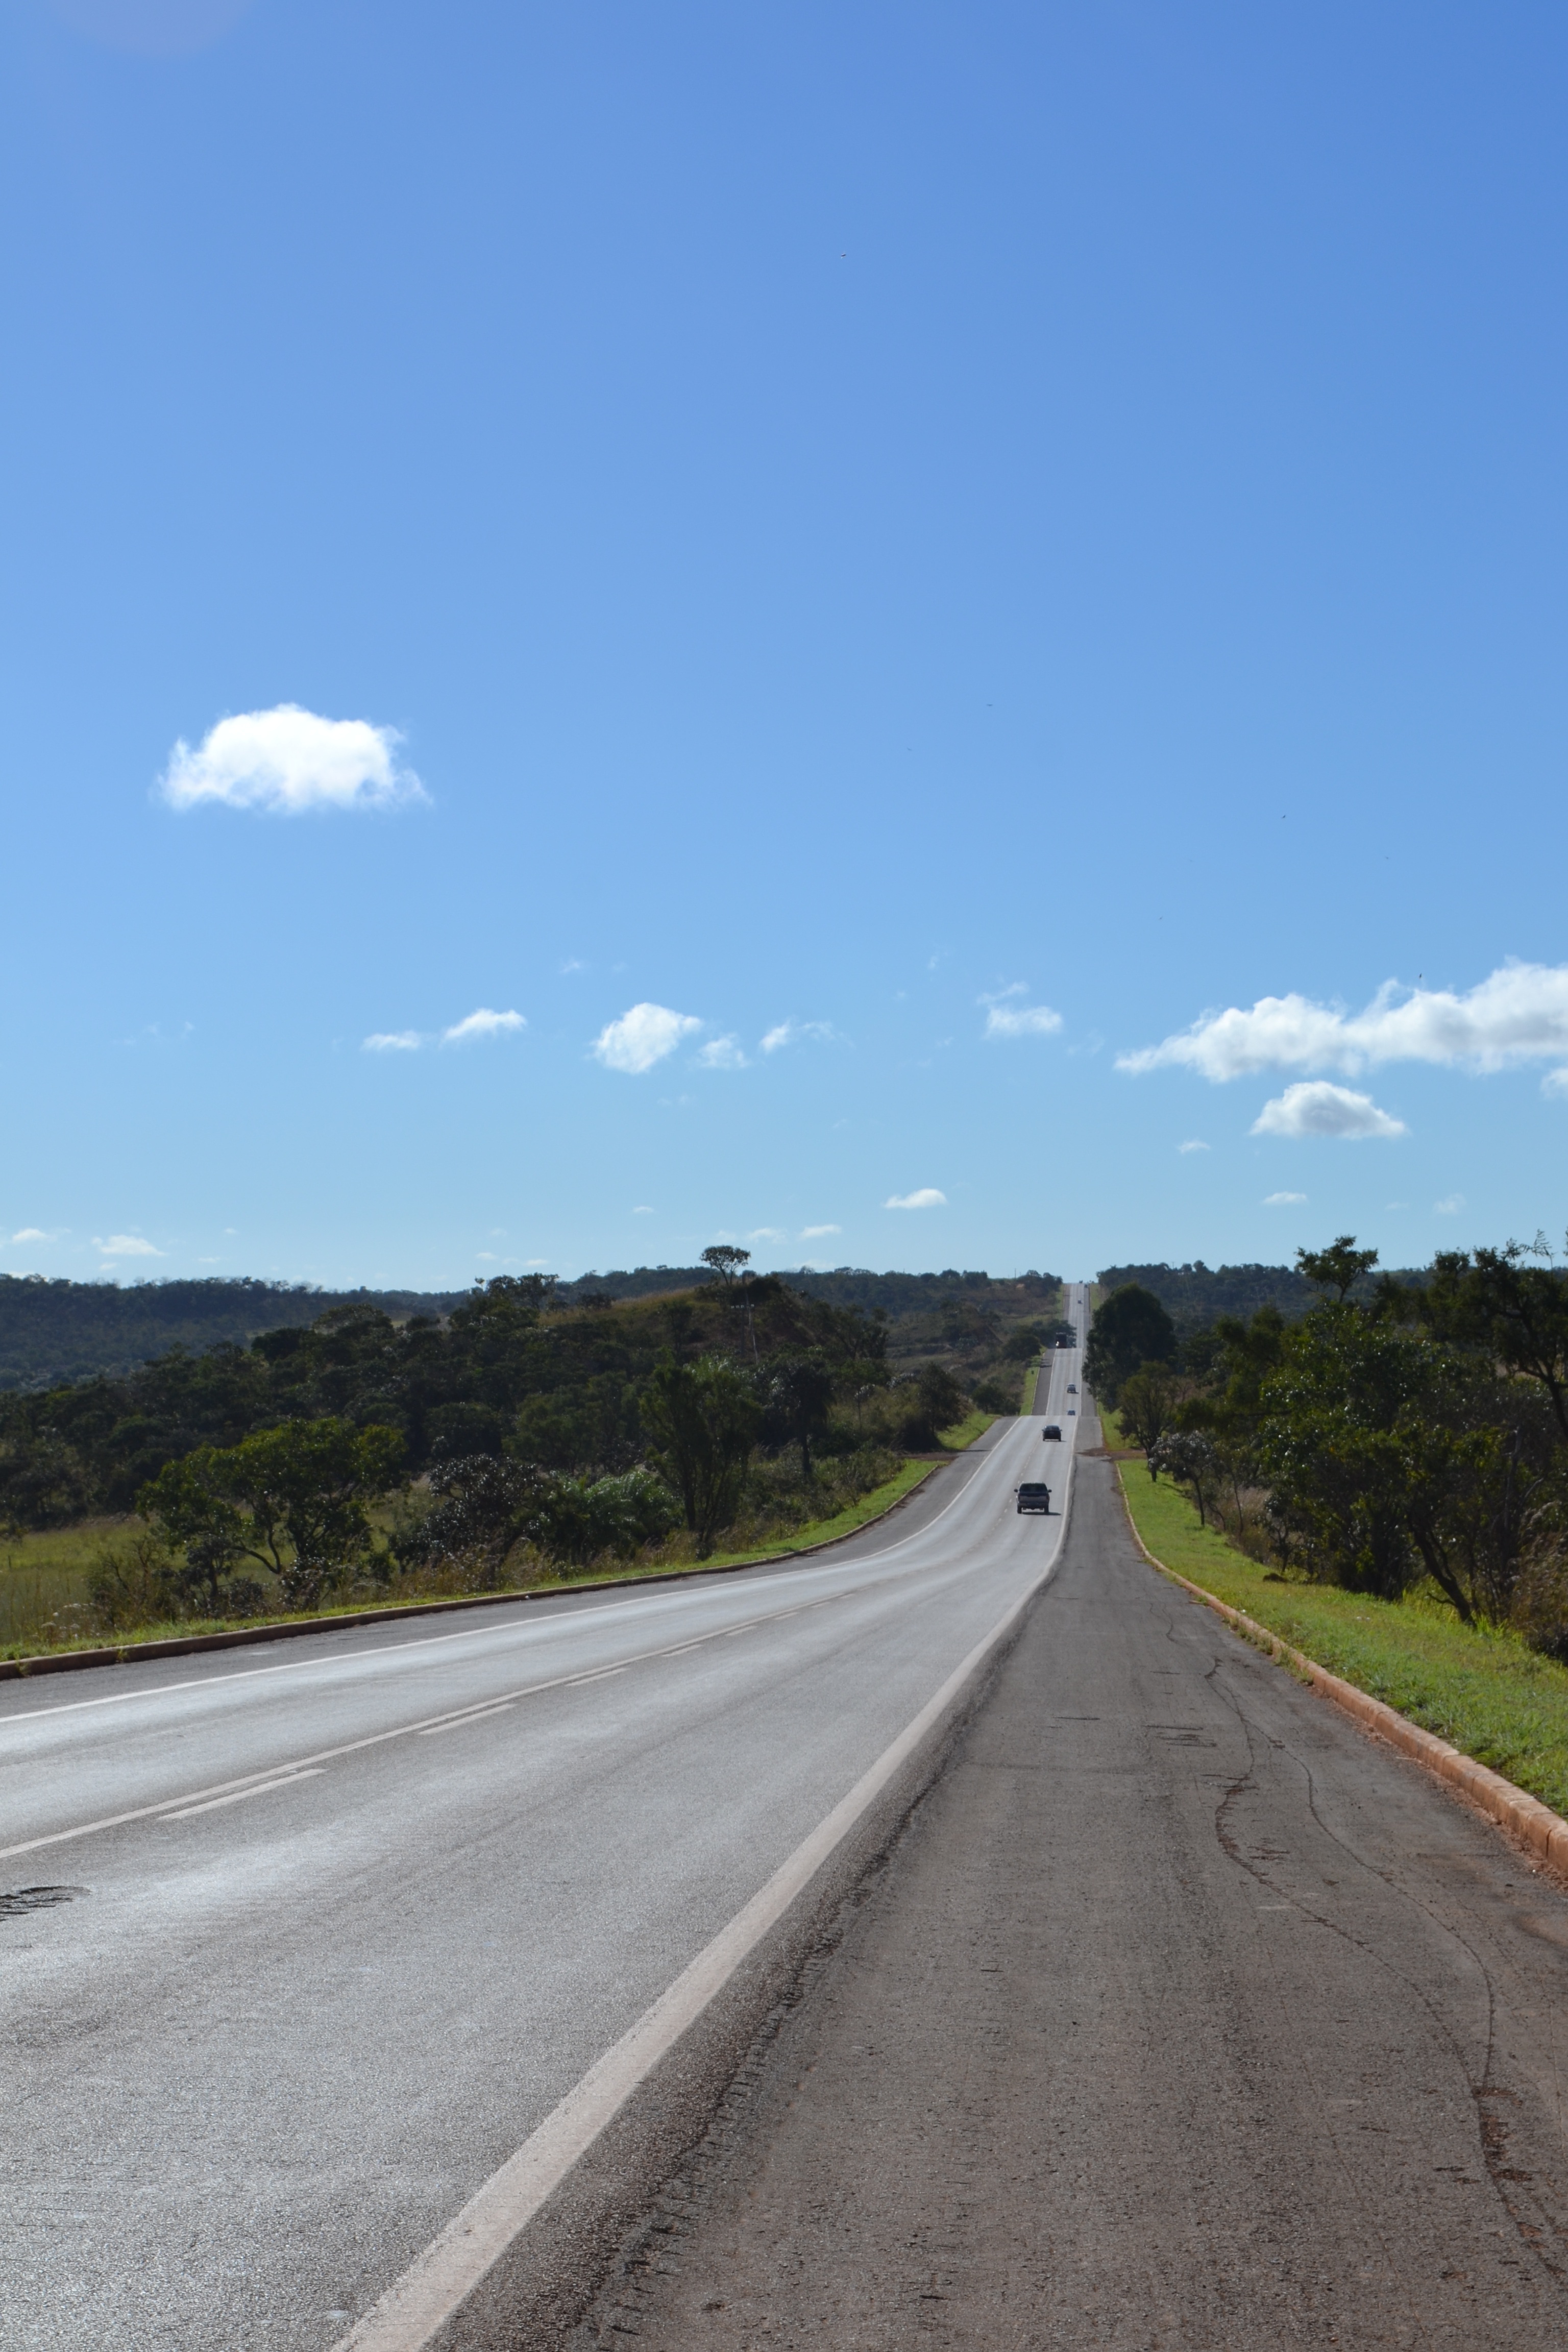
nature, path, horizon, sky, road, highway, driving, asphalt, travel, dirt road, trip, lane, road trip, infrastructure, sol, day, brazil, road surface, nonbuilding structure, controlled access highway